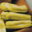
Label: sweet_pepper